Drag Race Belgique

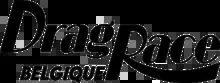
Logo for "Drag Race Belgique".

Drag Race Belgique is a Belgian French-language reality competition television series based on the original American series "RuPaul's Drag Race" and part of the "Drag Race" franchise. It airs on Tipik and in Belgium and on WOW Presents Plus internationally.